Rijeka Dubrovačka

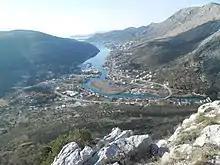
View from Golubov kamen on Rijeka Dubrovačka

Rijeka Dubrovačka is a ria (coastal inlet) to the north of Dubrovnik, Croatia, on the coast of the Adriatic Sea. The Ombla river flows into Rijeka Dubrovačka. The Franjo Tuđman Bridge spans it, carrying the D8 state road.